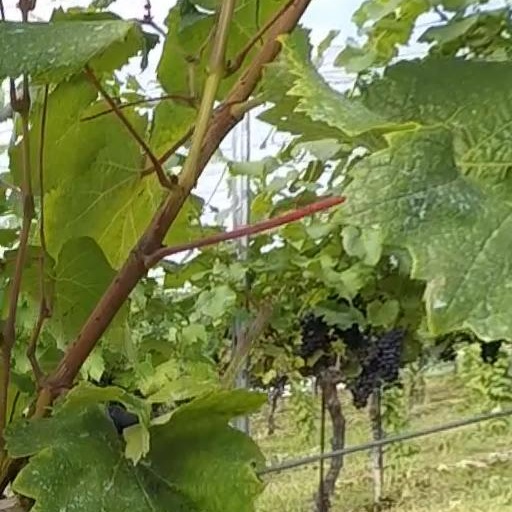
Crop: grape